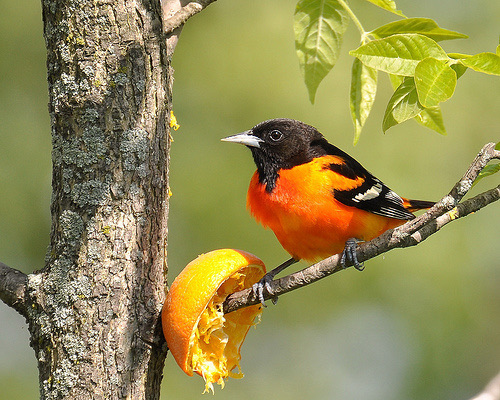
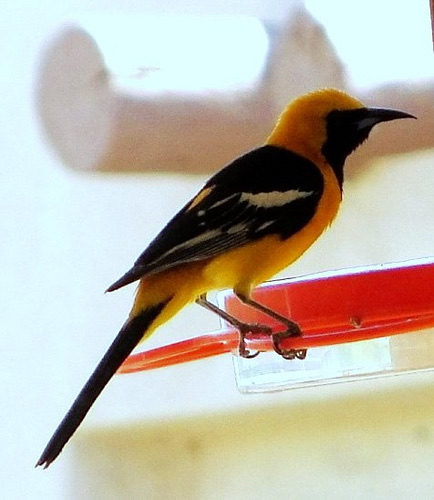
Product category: misc
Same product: yes